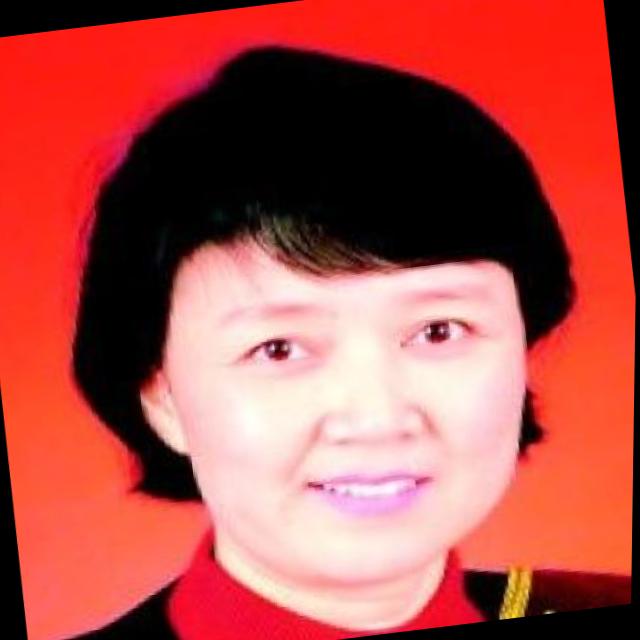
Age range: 45-64